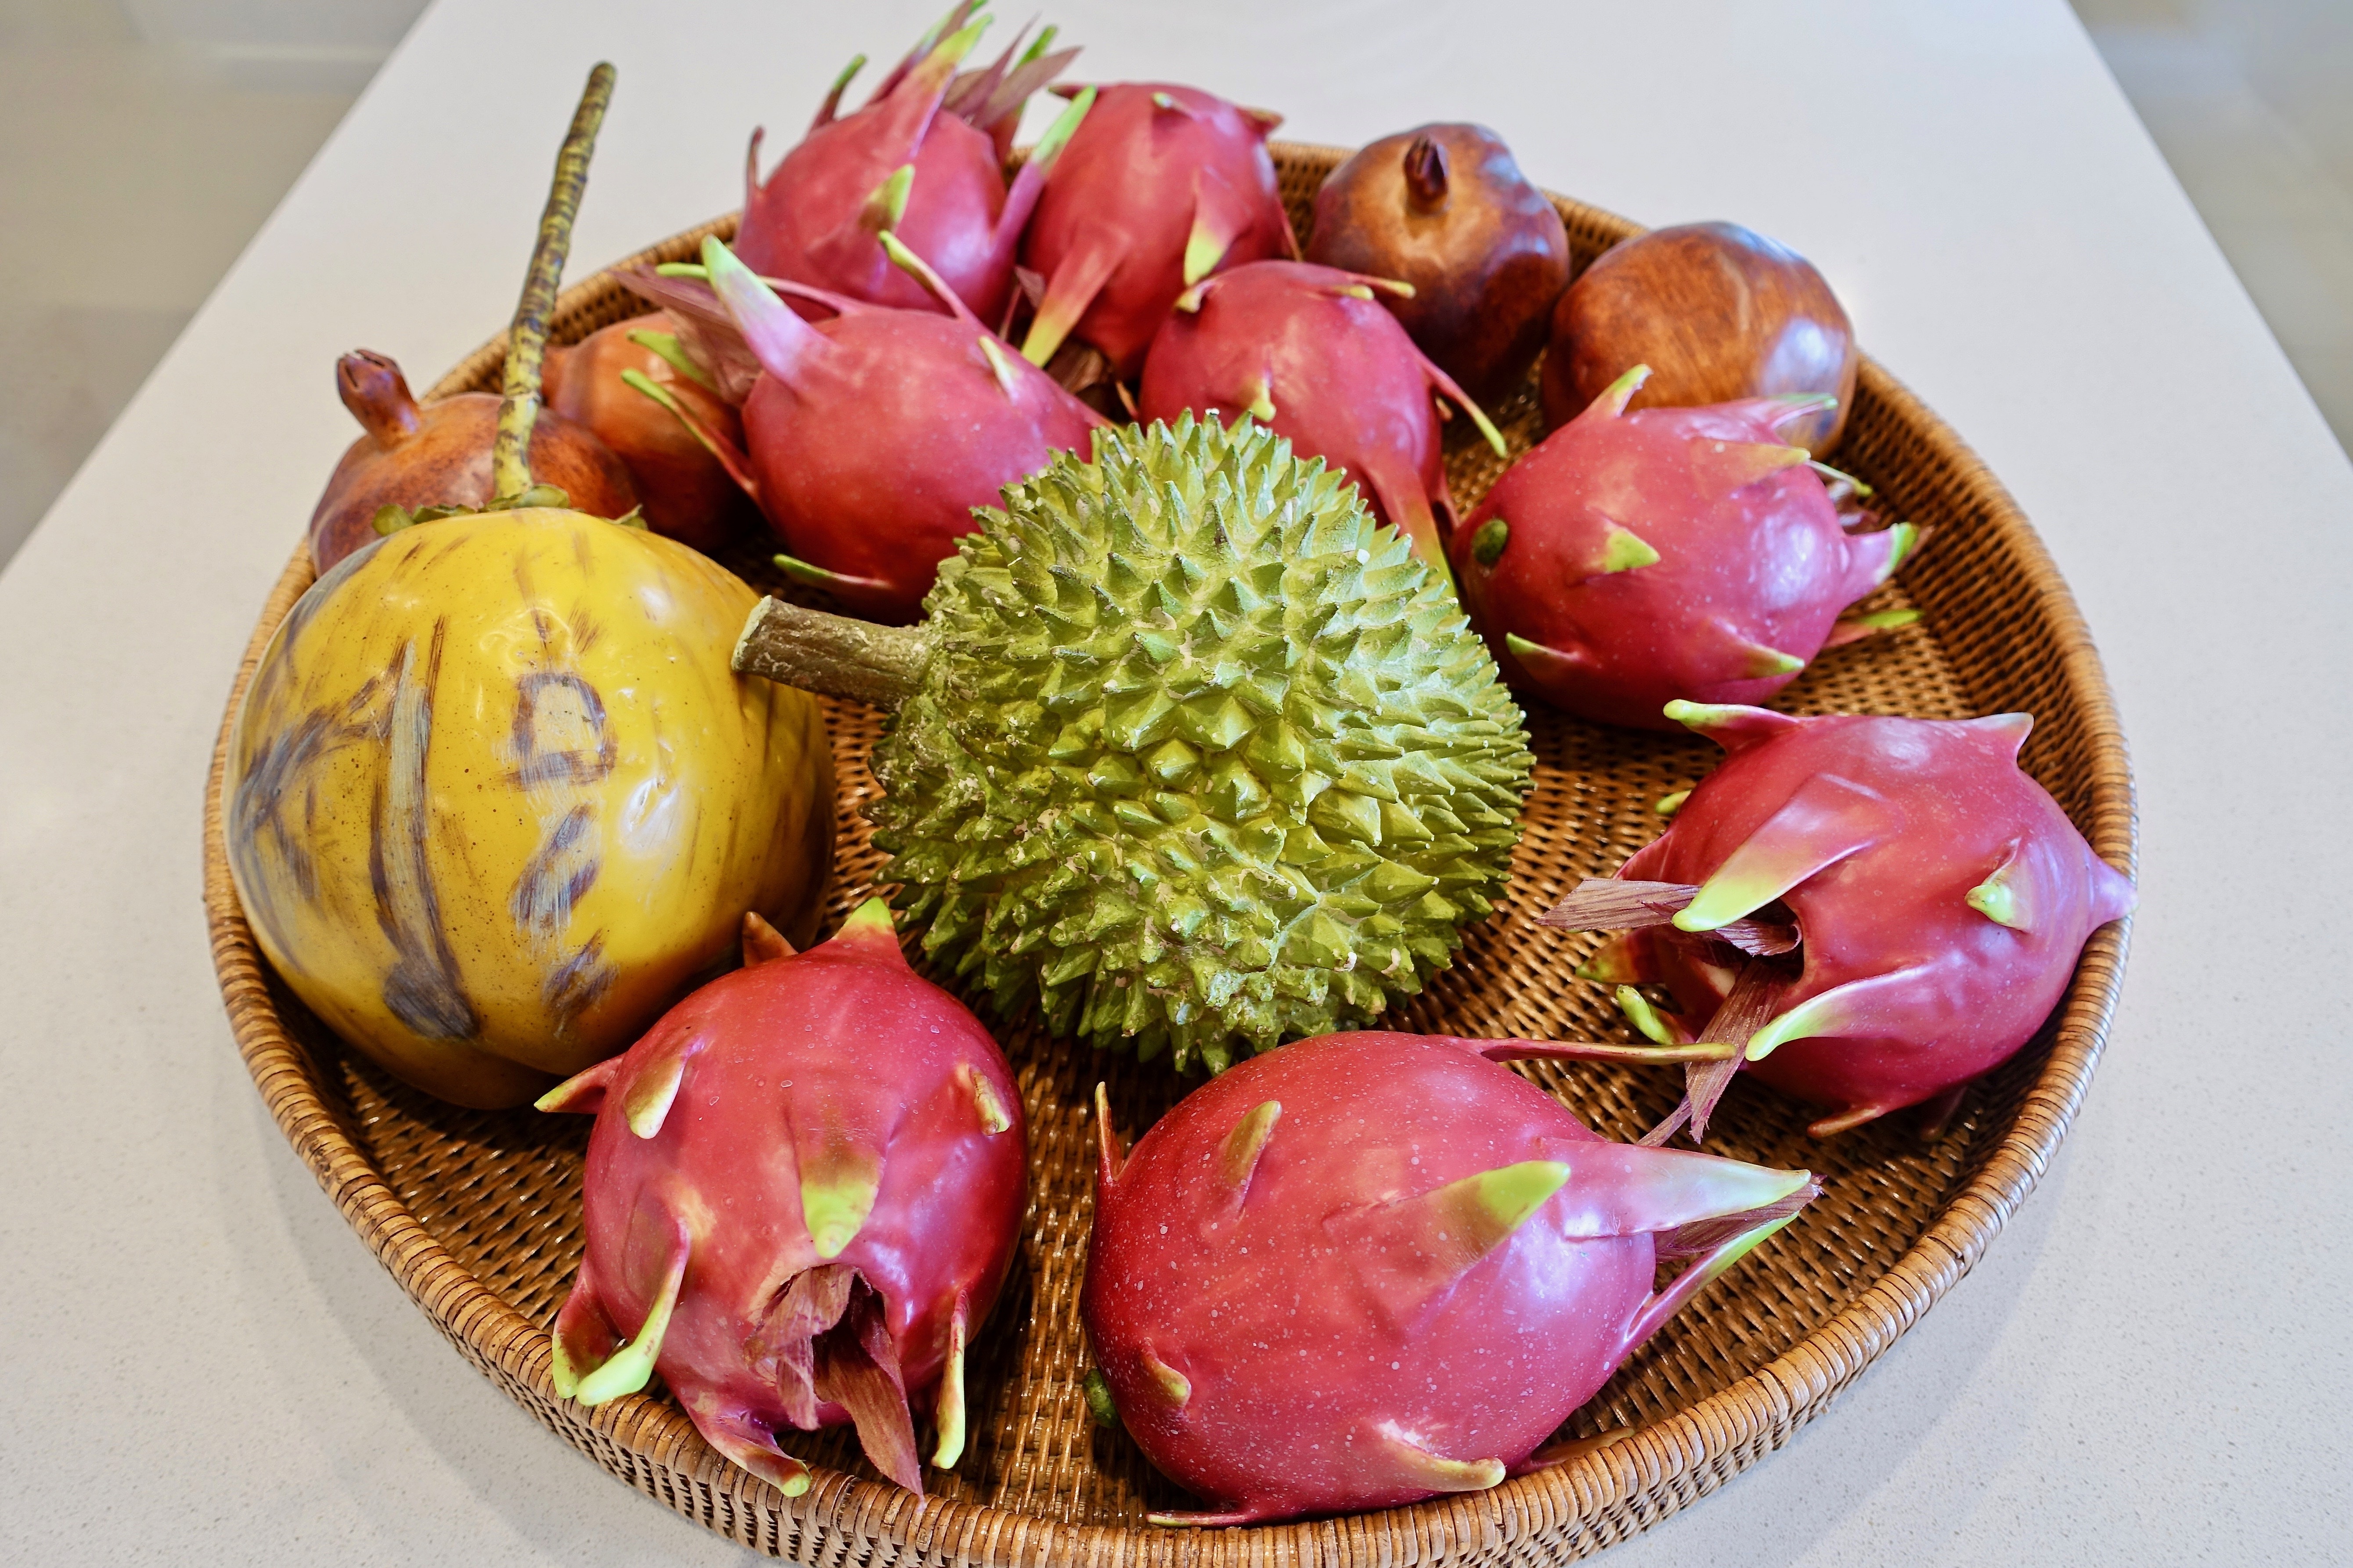
plant, fruit, bowl, food, produce, vegetable, tropical, display, exotic, durian, flowering plant, shallot, pitaya, land plant, dragonfruit